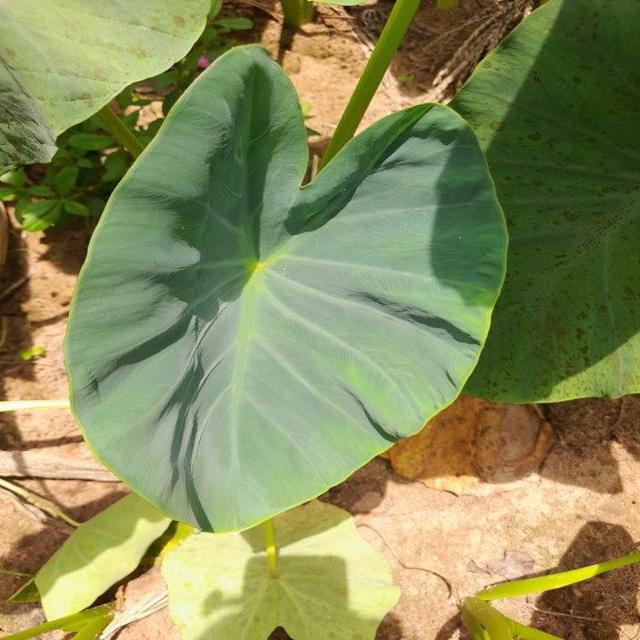
Label: Healthy